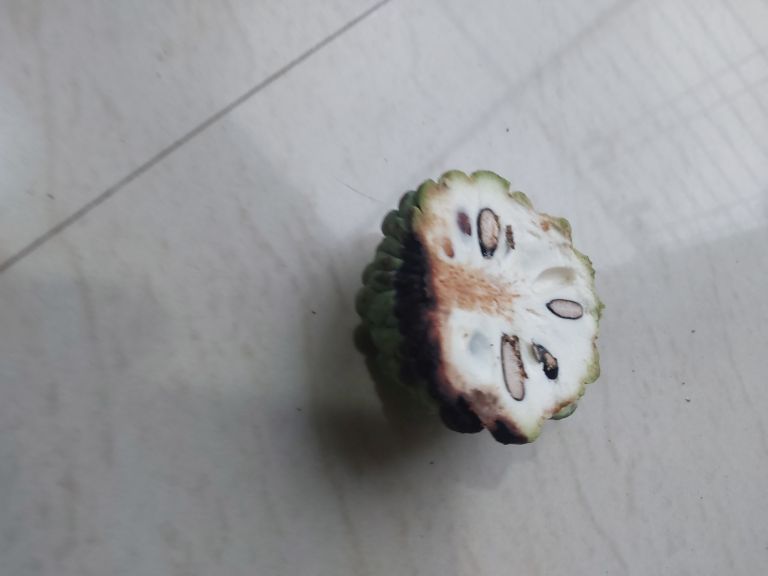
Disease label: Diplodia Rot